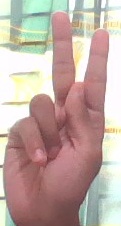
ASL sign: K